Seraïdi

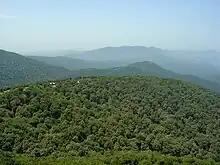
Forest around Seraïdi.

The area was inhabited in Neolithic times, and was urbanized during the Roman Empire.